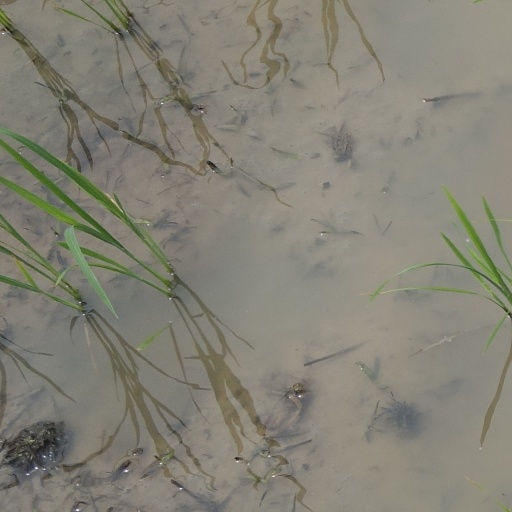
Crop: rice